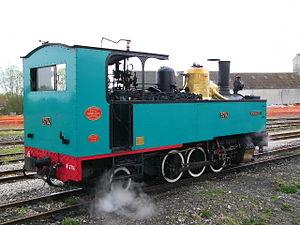
Locomotive à voie métrique 031 Buffaud Robatel N°3714 en 1909 pour le chemin de fer départemental de Seine et Marne et maintenant sauvegardée au Chemin de fer de la baie de Somme Photo prise gare de Noyelles-sur-Mer lors de la Fête de la vapeur 2006
Le Chemin de fer de la baie de Somme est un chemin de fer touristique français, géré par une association sans but lucratif, qui circule de février à décembre entre Le Crotoy et Cayeux-sur-Mer via Noyelles-sur-Mer et Saint-Valery-sur-Somme, sur une ligne à voie métrique appartenant à l'ancien réseau d'intérêt local de la Somme. Il dessert trois stations balnéaires de la Baie de Somme : Le Crotoy, Saint-Valery-sur-Somme et Cayeux-sur-Mer.
La Société générale des chemins de fer économiques a été une des grandes compagnies exploitant essentiellement des réseaux de chemins de fer secondaires en France.
Le tramway de Verneuil-l'Étang à Melun, aussi appelé tacot de Verneuil ou tramway de Verneuil, est une des lignes de chemin de fer secondaire de Seine-et-Marne, exploitée de 1901 à 1950 par la Société générale des chemins de fer économiques, dont elle constitue la première ligne dans le département. Elle reliait Melun à Verneuil-l'Étang. La longueur de la ligne était de 18,390 km accomplis en une heure sur une voie d'un mètre de large. Elle connaît une hausse de fréquentation jusqu'en 1914, la guerre désorganisant ensuite son trafic. Entre les deux guerres, l'autobus la concurrence pour le trafic de voyageurs. La ligne voit alors sa rentabilité décliner, et n'est à terme utilisée que par l'industrie sucrière, avant sa fermeture et son démantèlement.
Beton-Bazoches est une commune française située dans le département de Seine-et-Marne en région Île-de-France.